Panzer Dragoon Mini

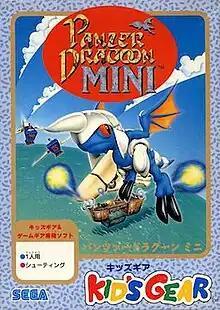
Cover art depicting the Blue Dragon and three Imperial flying battleships

is a 1996 rail shooter video game developed by Rit's and published by Sega for the Game Gear. It is a spin-off entry in the "Panzer Dragoon" series. In the game, the player controls one of three playable dragons across five levels, shooting down enemies with an aiming reticle. "Mini" was handled by Sega with no involvement from series creator Yukio Futatsugi or Team Andromeda. The soundtrack from "Panzer Dragoon II Zwei" was adapted by composer Hitoshi Sakimoto. It garnered mixed reception from critics.